Driving Miss Crazy

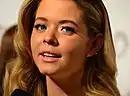
Sasha Pieterse does not appears in this episode.

Every member of the ensemble cast appears in this installment, with the exception of Sasha Pieterse. Actress Laura Leighton, who left the regular cast after the Season 6 finale, returned to the main listing for this episode. The episode features recurring appearances from Nolan North as Peter Hastings, Lesley Fera as Senator Veronica Hastings and Nicholas Gonzalez as Detective Marco Furey.